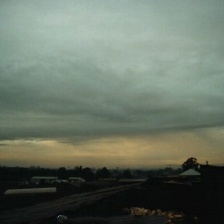
Cloud type: Stratocumulus